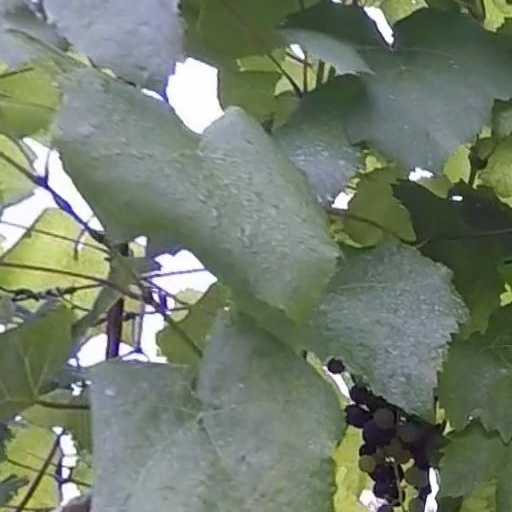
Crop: grape